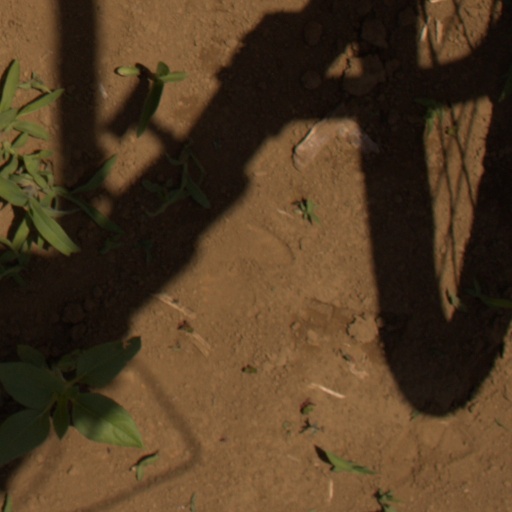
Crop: Jerusalem artichoke